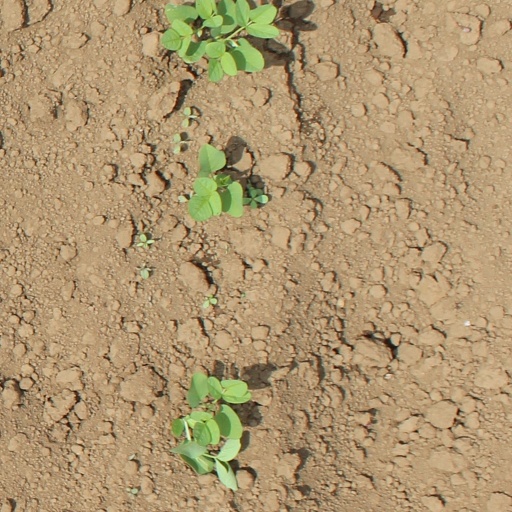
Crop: soybean